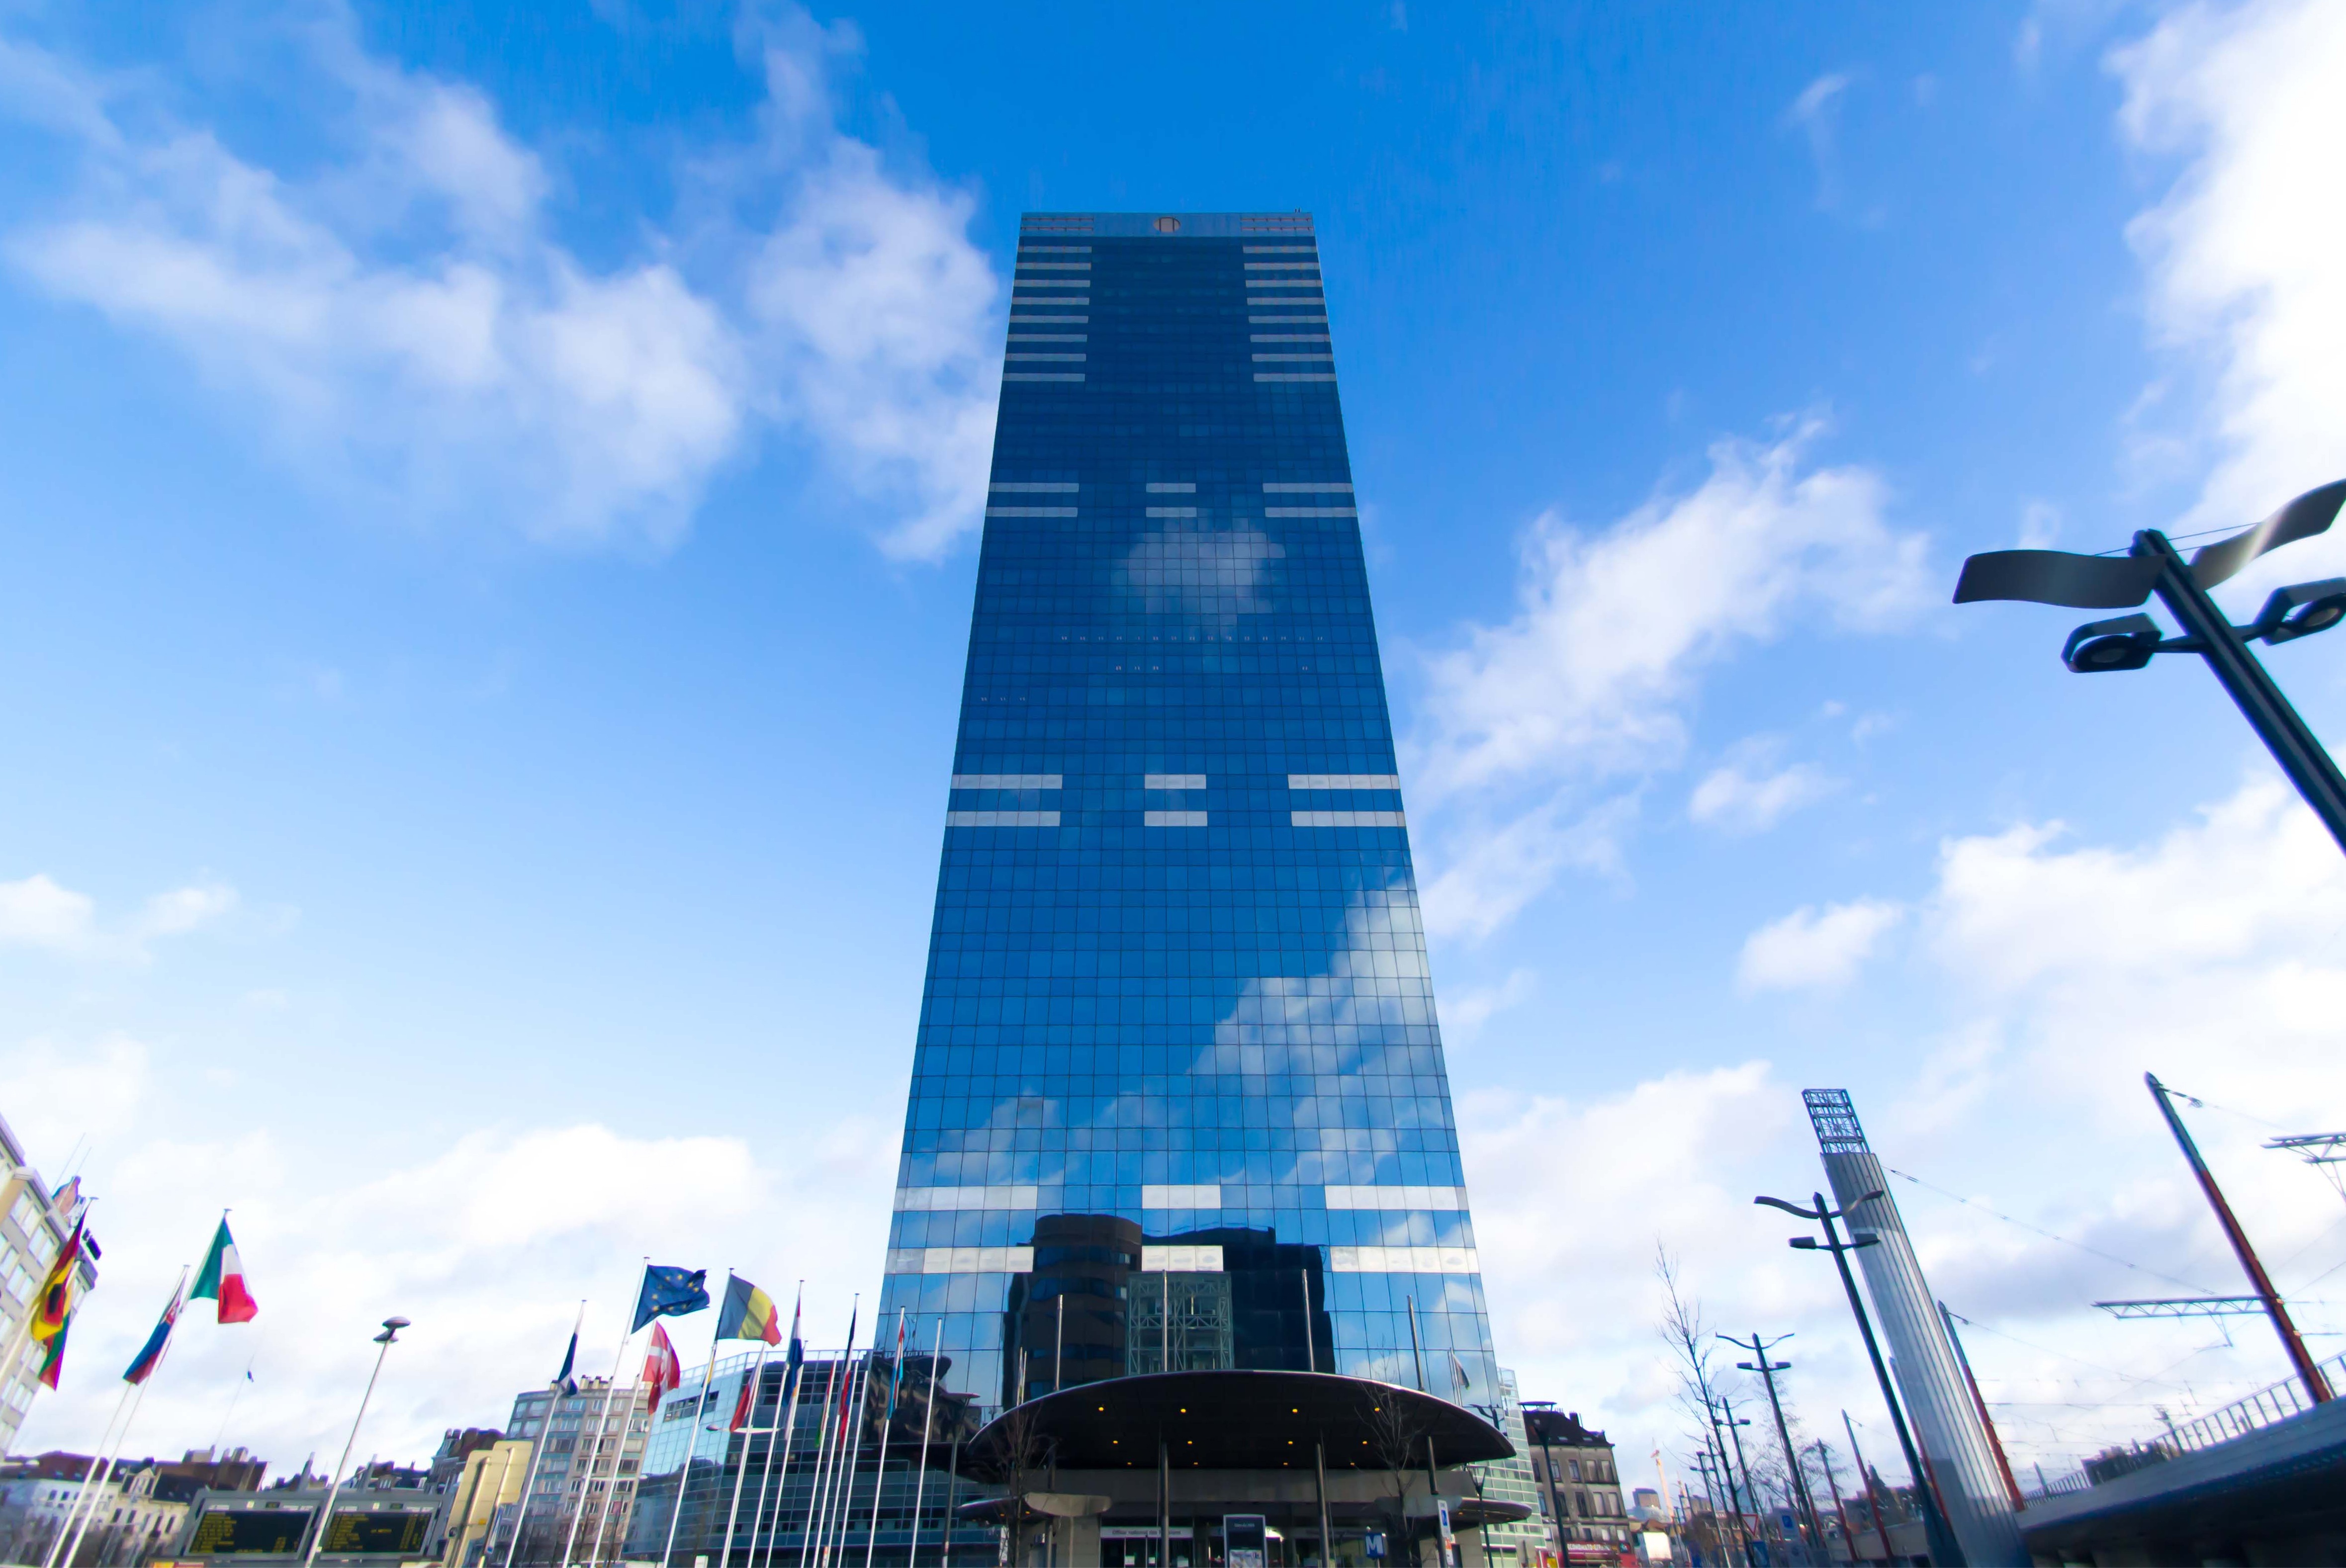
landscape, sky, skyline, city, skyscraper, cityscape, downtown, tower, landmark, tower block, belgium